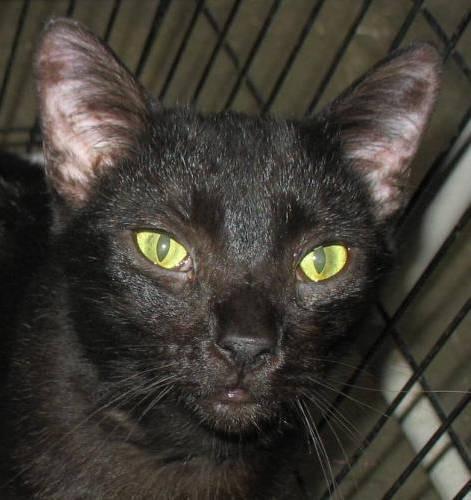
cat